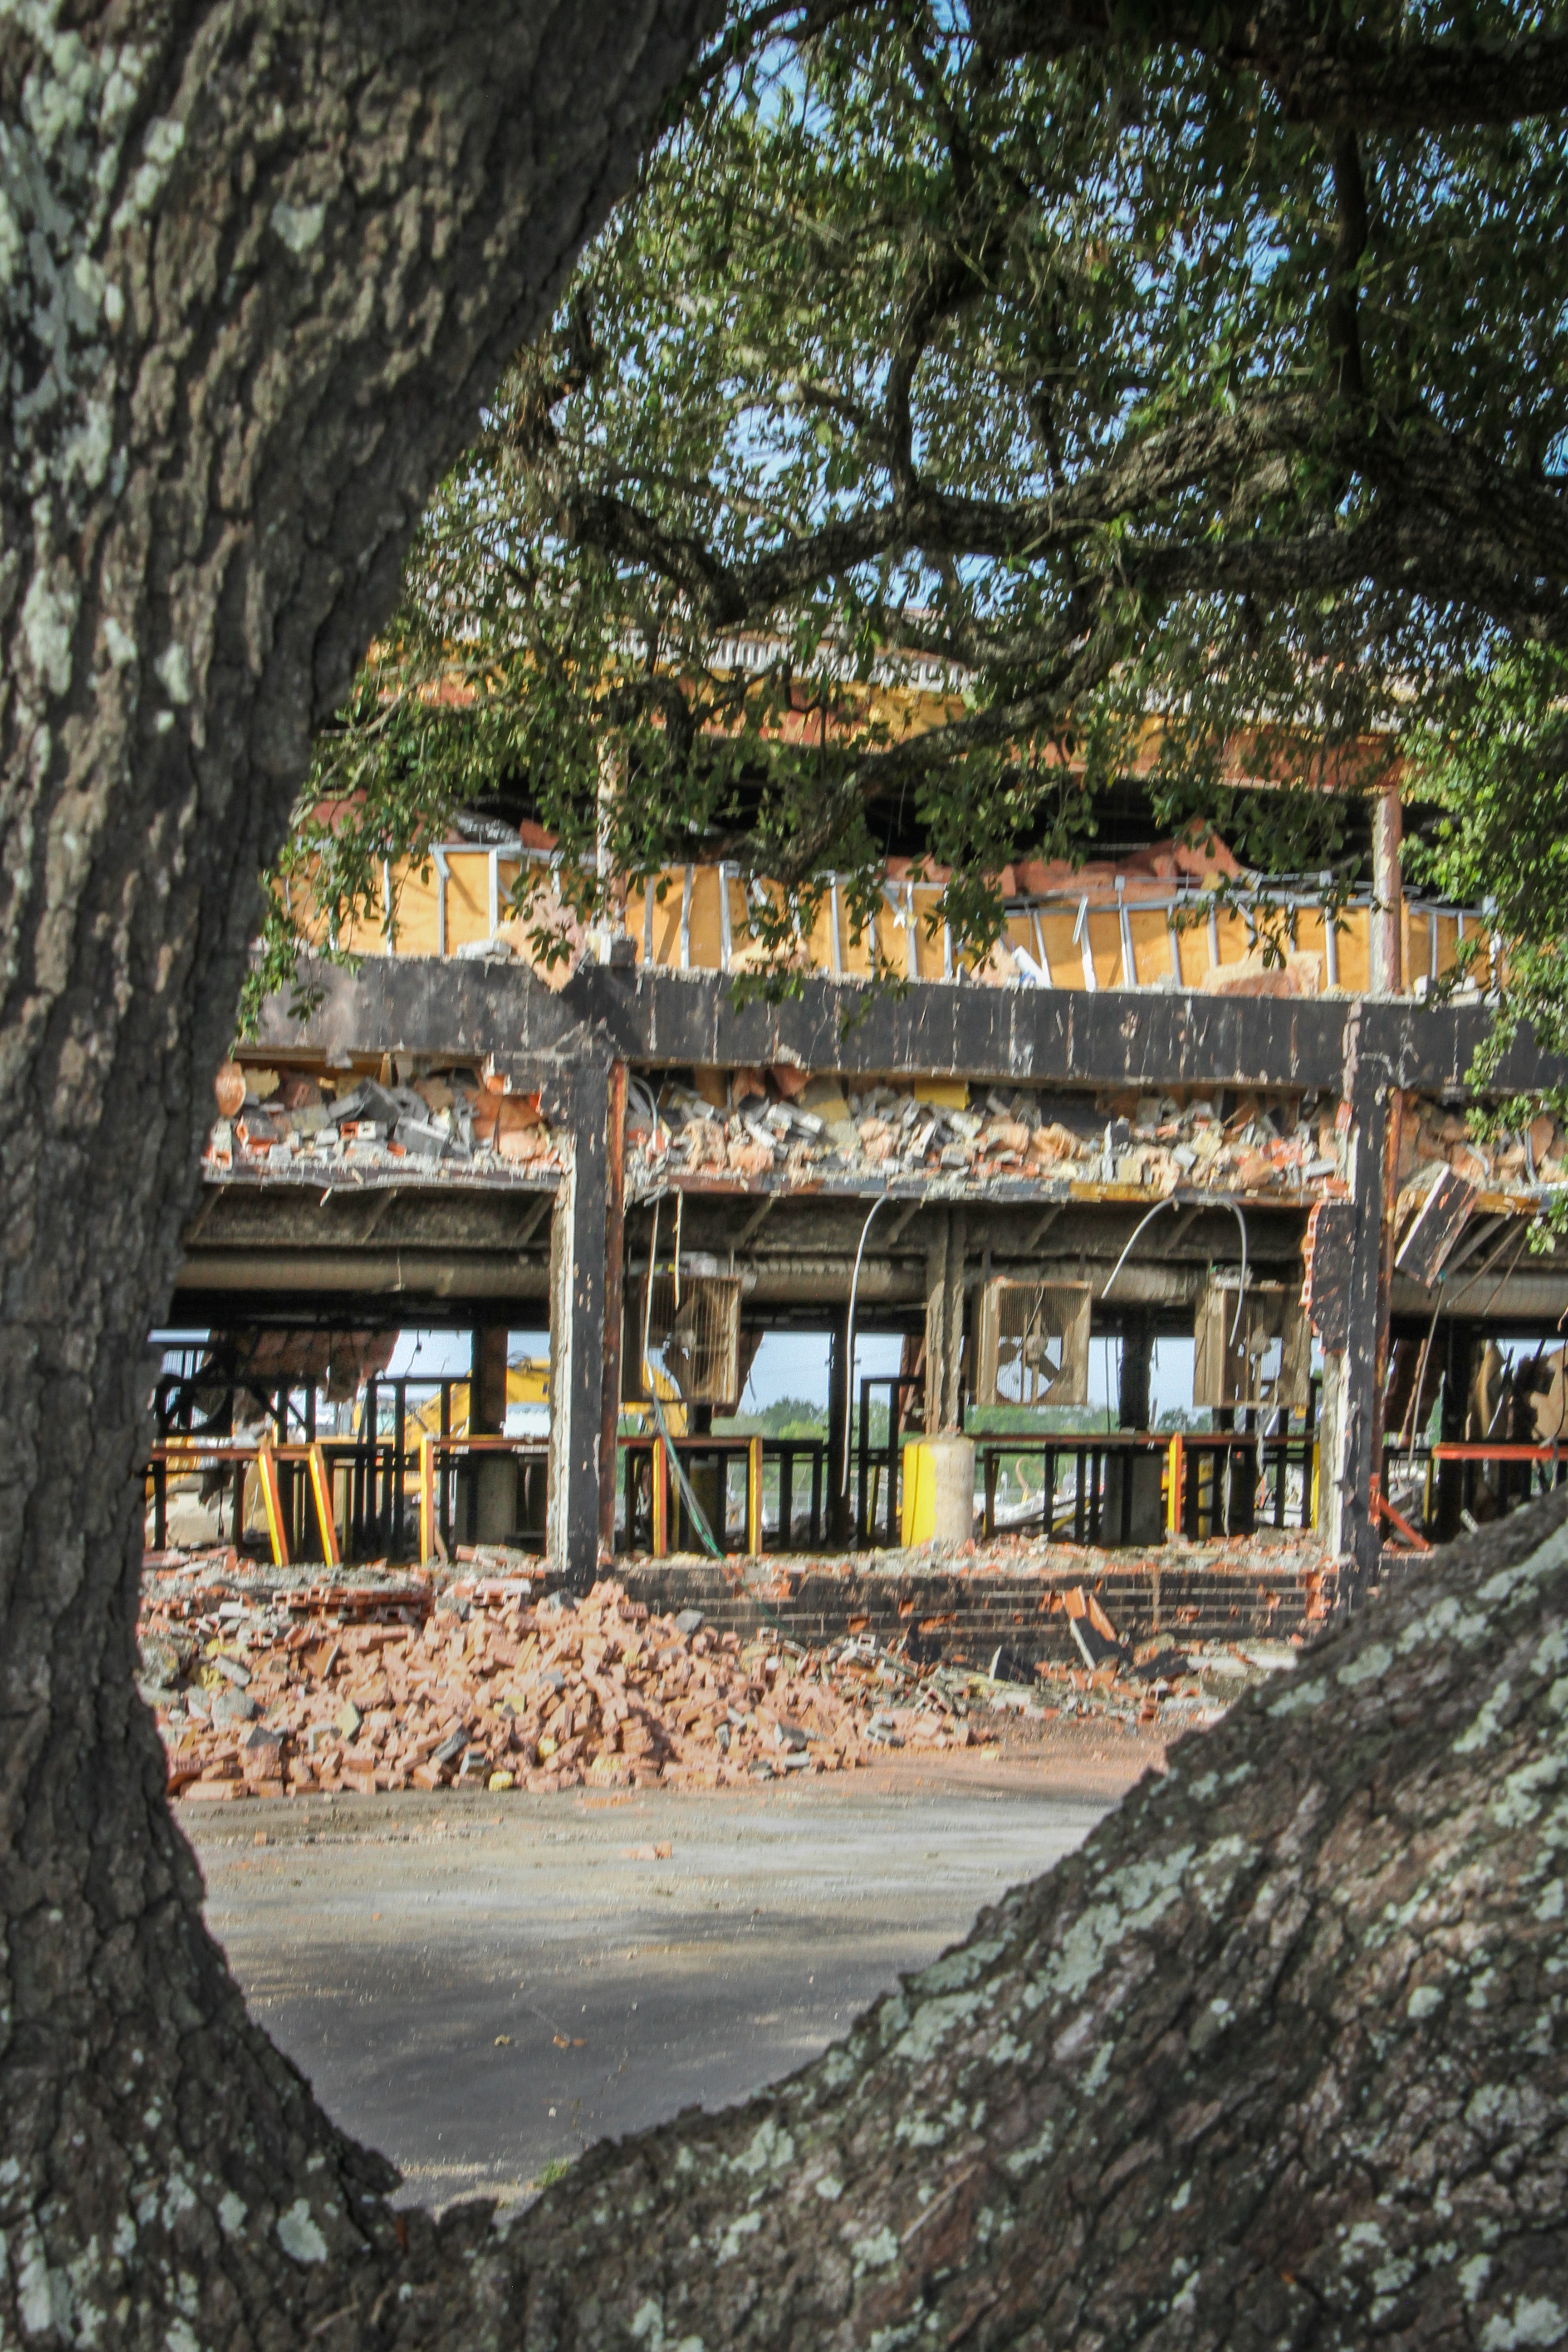
oldbuilding, demolition, construction, infrastructure, rubble, detritus, houstontx, texasmedicalcenter, tree, leaf, architecture, woody plant, wood, plant, building, house, trunk, branch, table, autumn, home, leisure, vacation, city, tourism